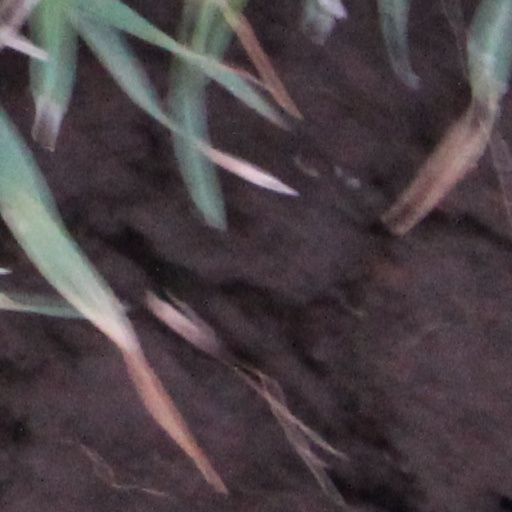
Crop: wheat